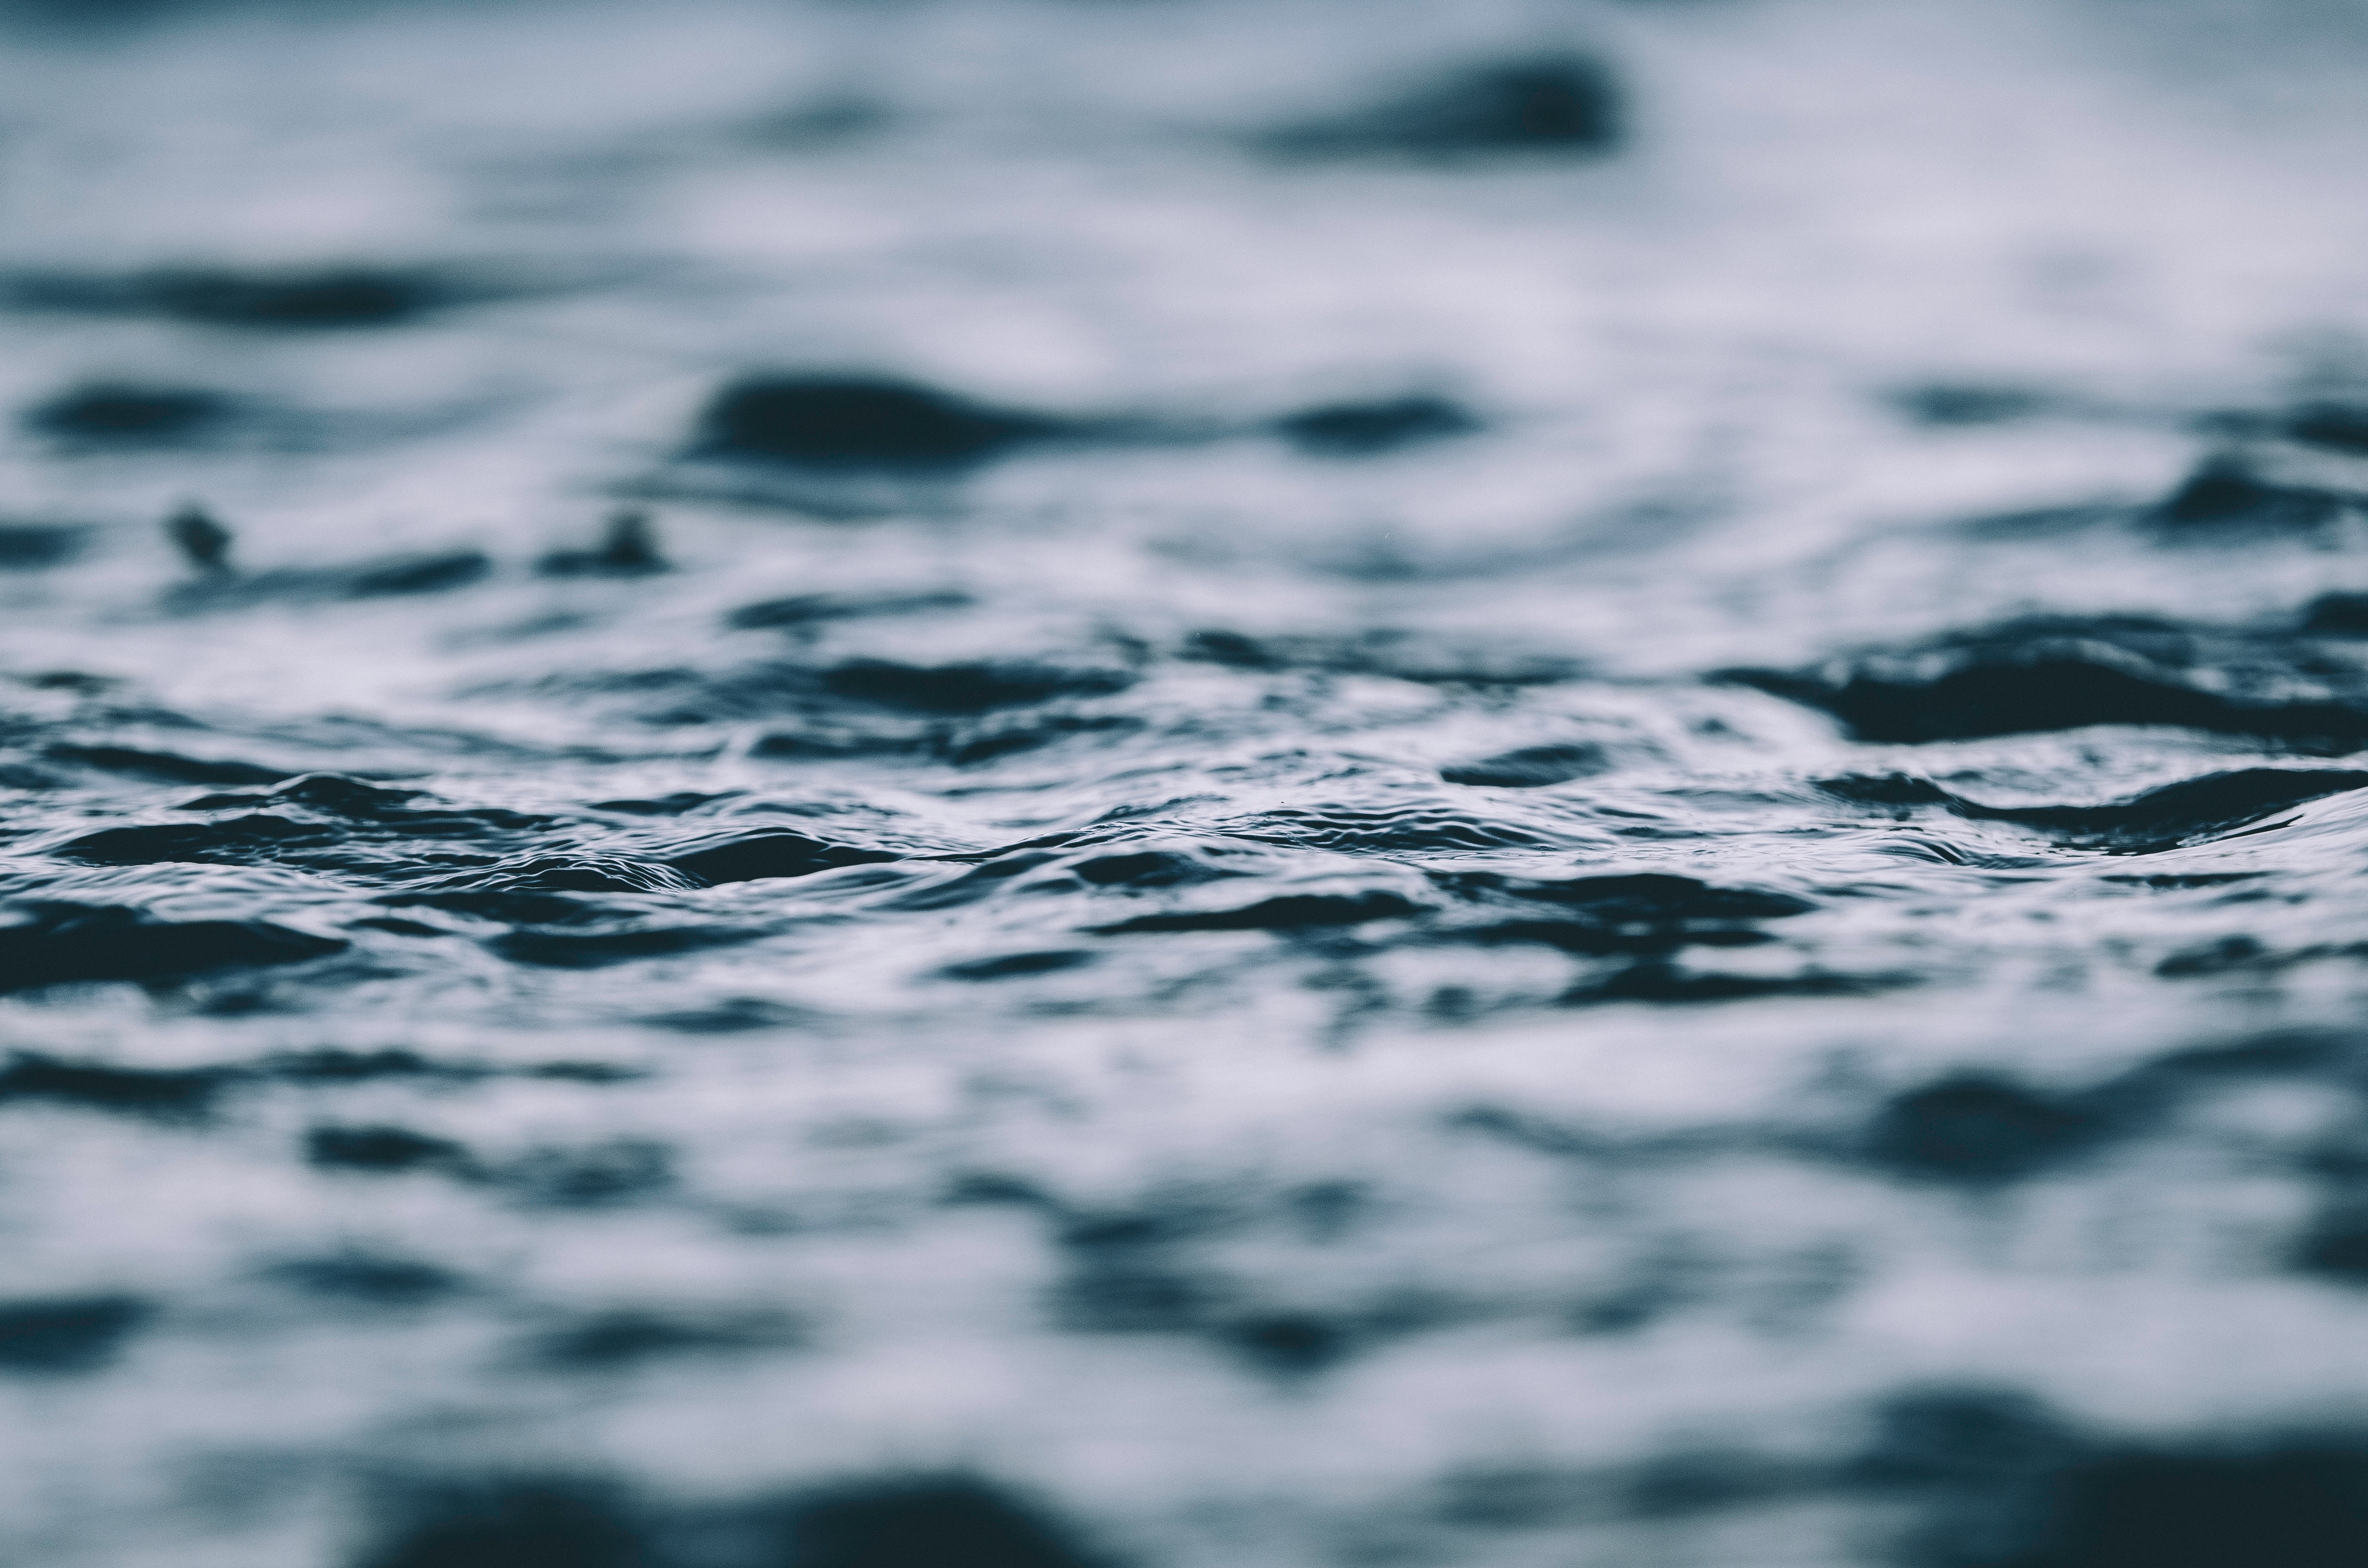
sea, coast, water, nature, ocean, horizon, cloud, black and white, sky, sunlight, wave, atmosphere, reflection, weather, monochrome, monochrome photography, wind wave